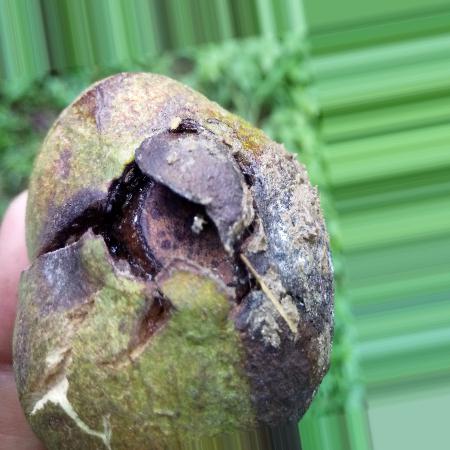
Label: Phytopthora